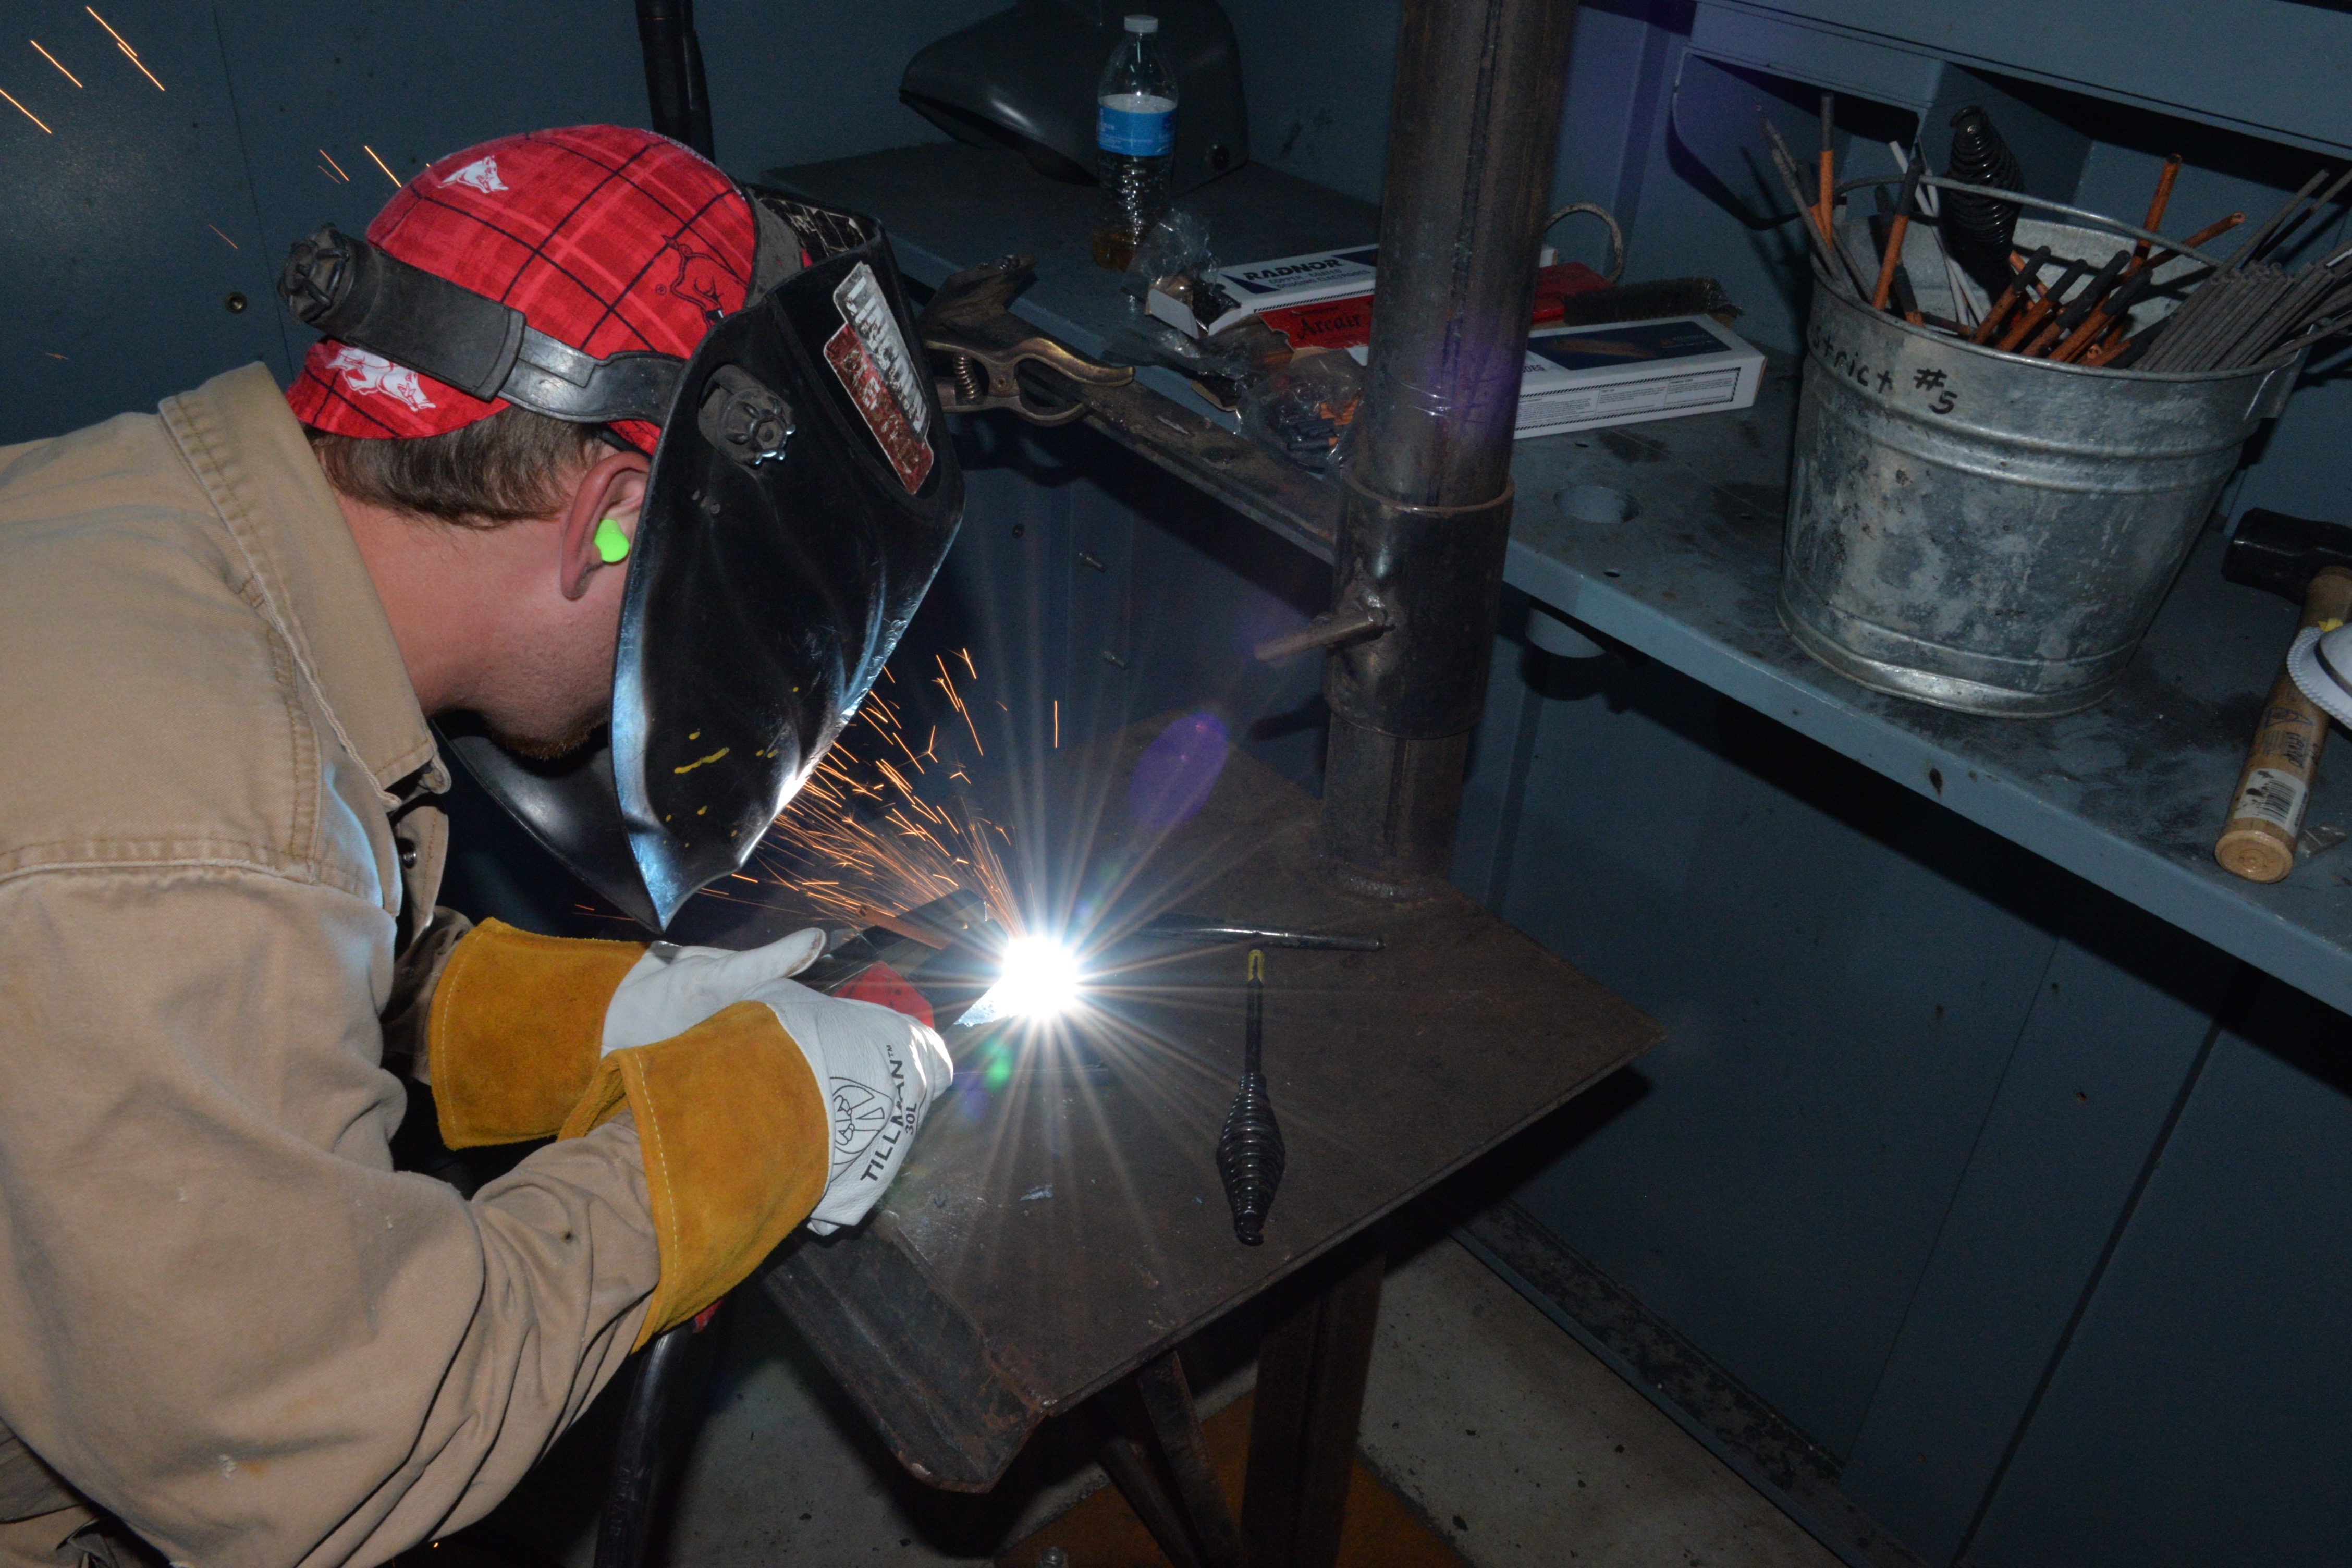
welding, machine, craftsman, construction trade, metal cutting, boilermaker